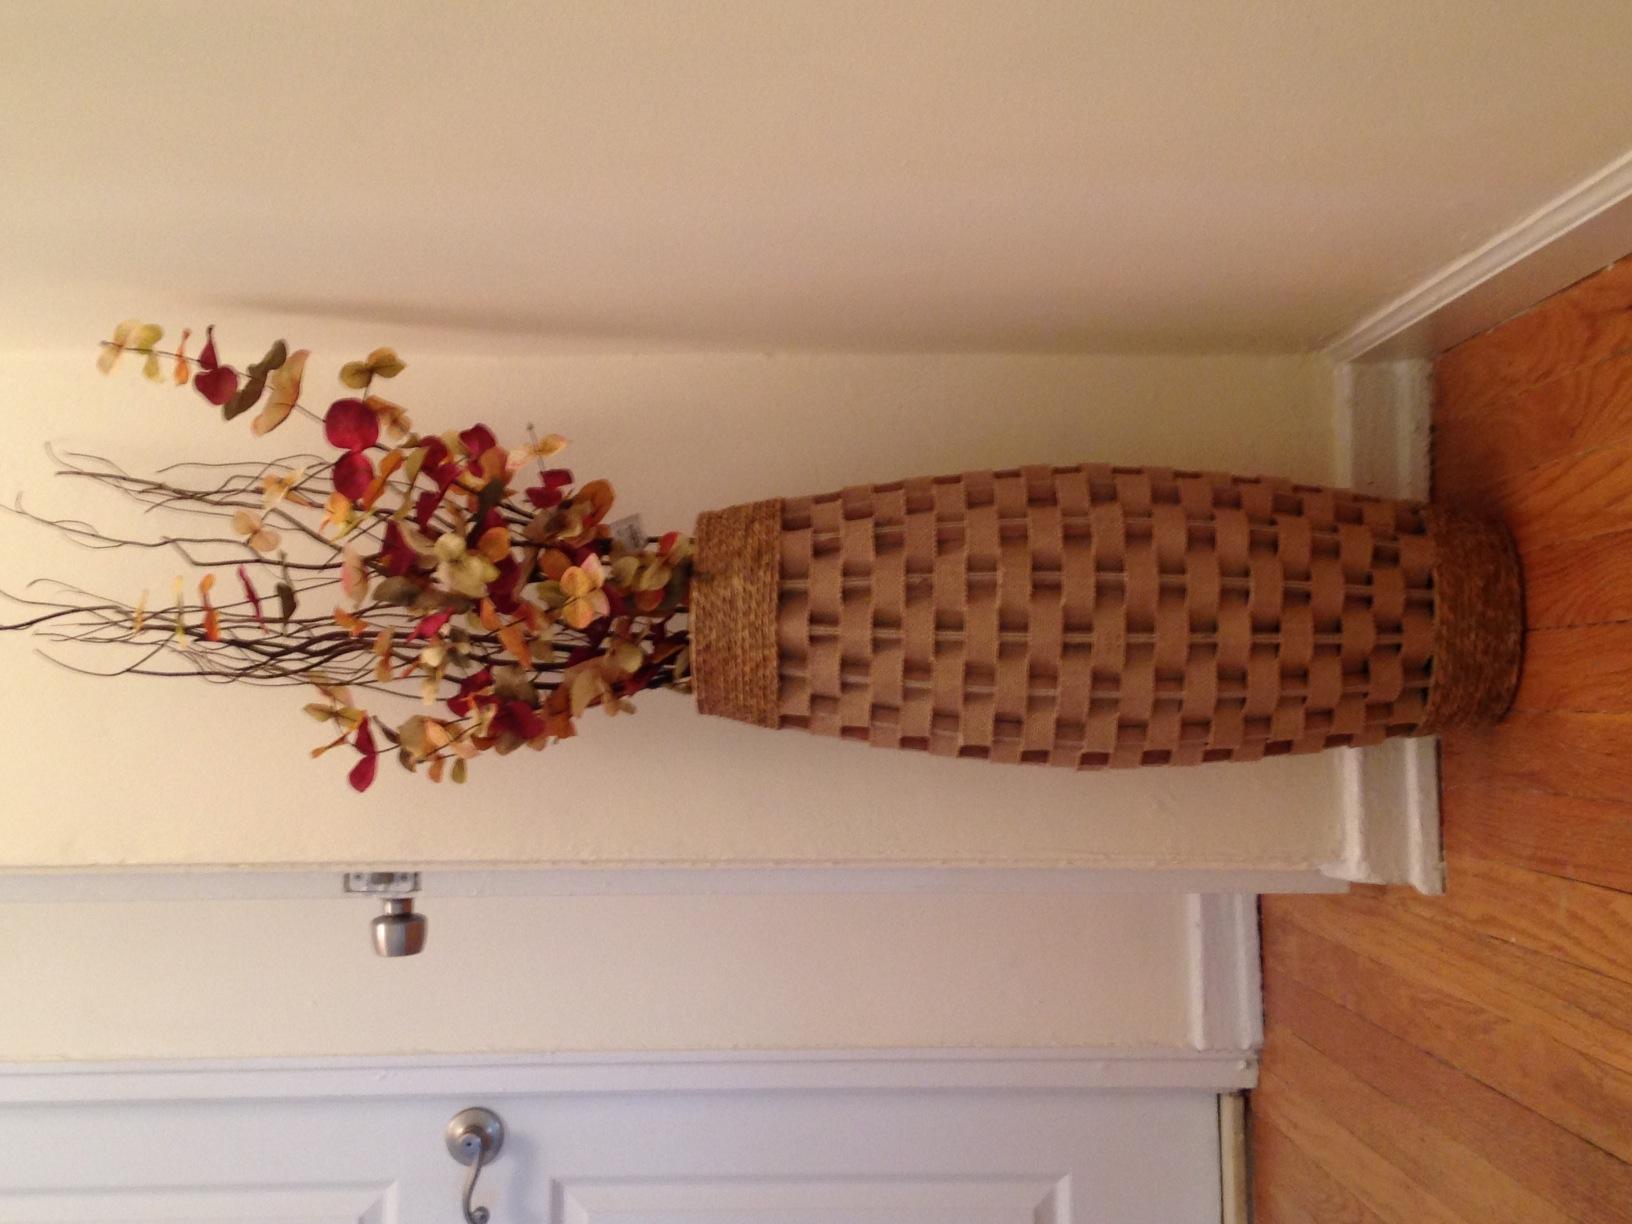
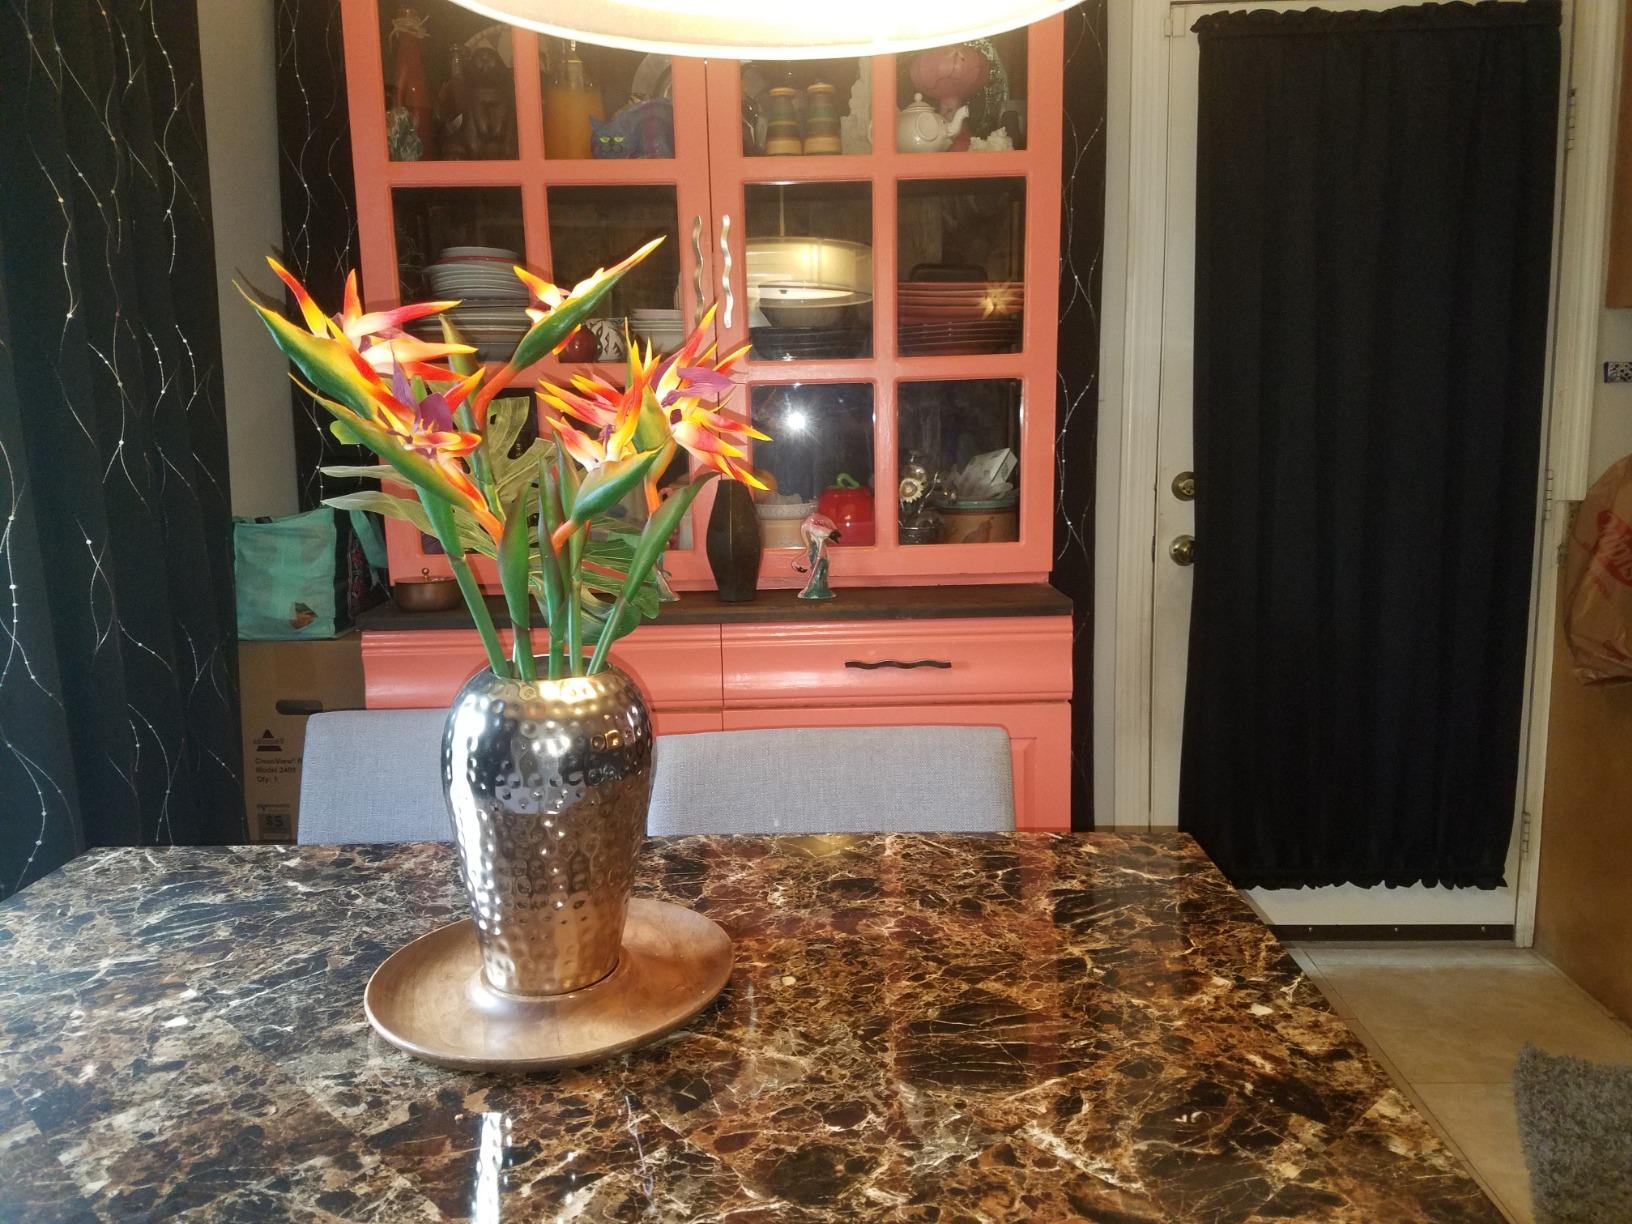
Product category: vase
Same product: no